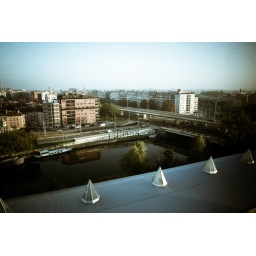
A view over Ghent from the 8th floor of the Zuiderpoort building